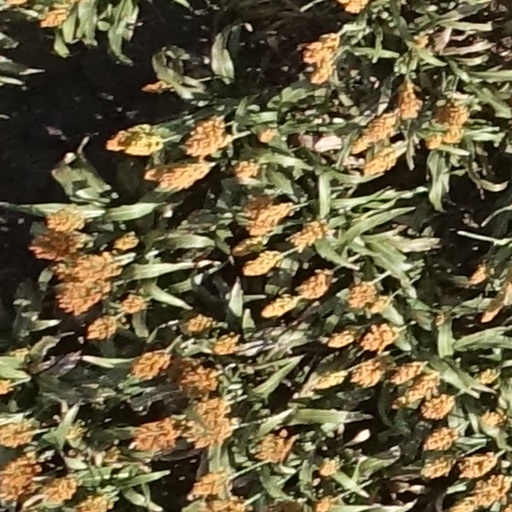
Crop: sorghum